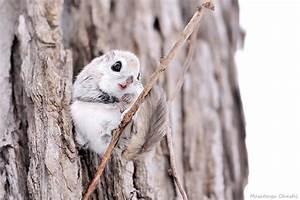
squirrel